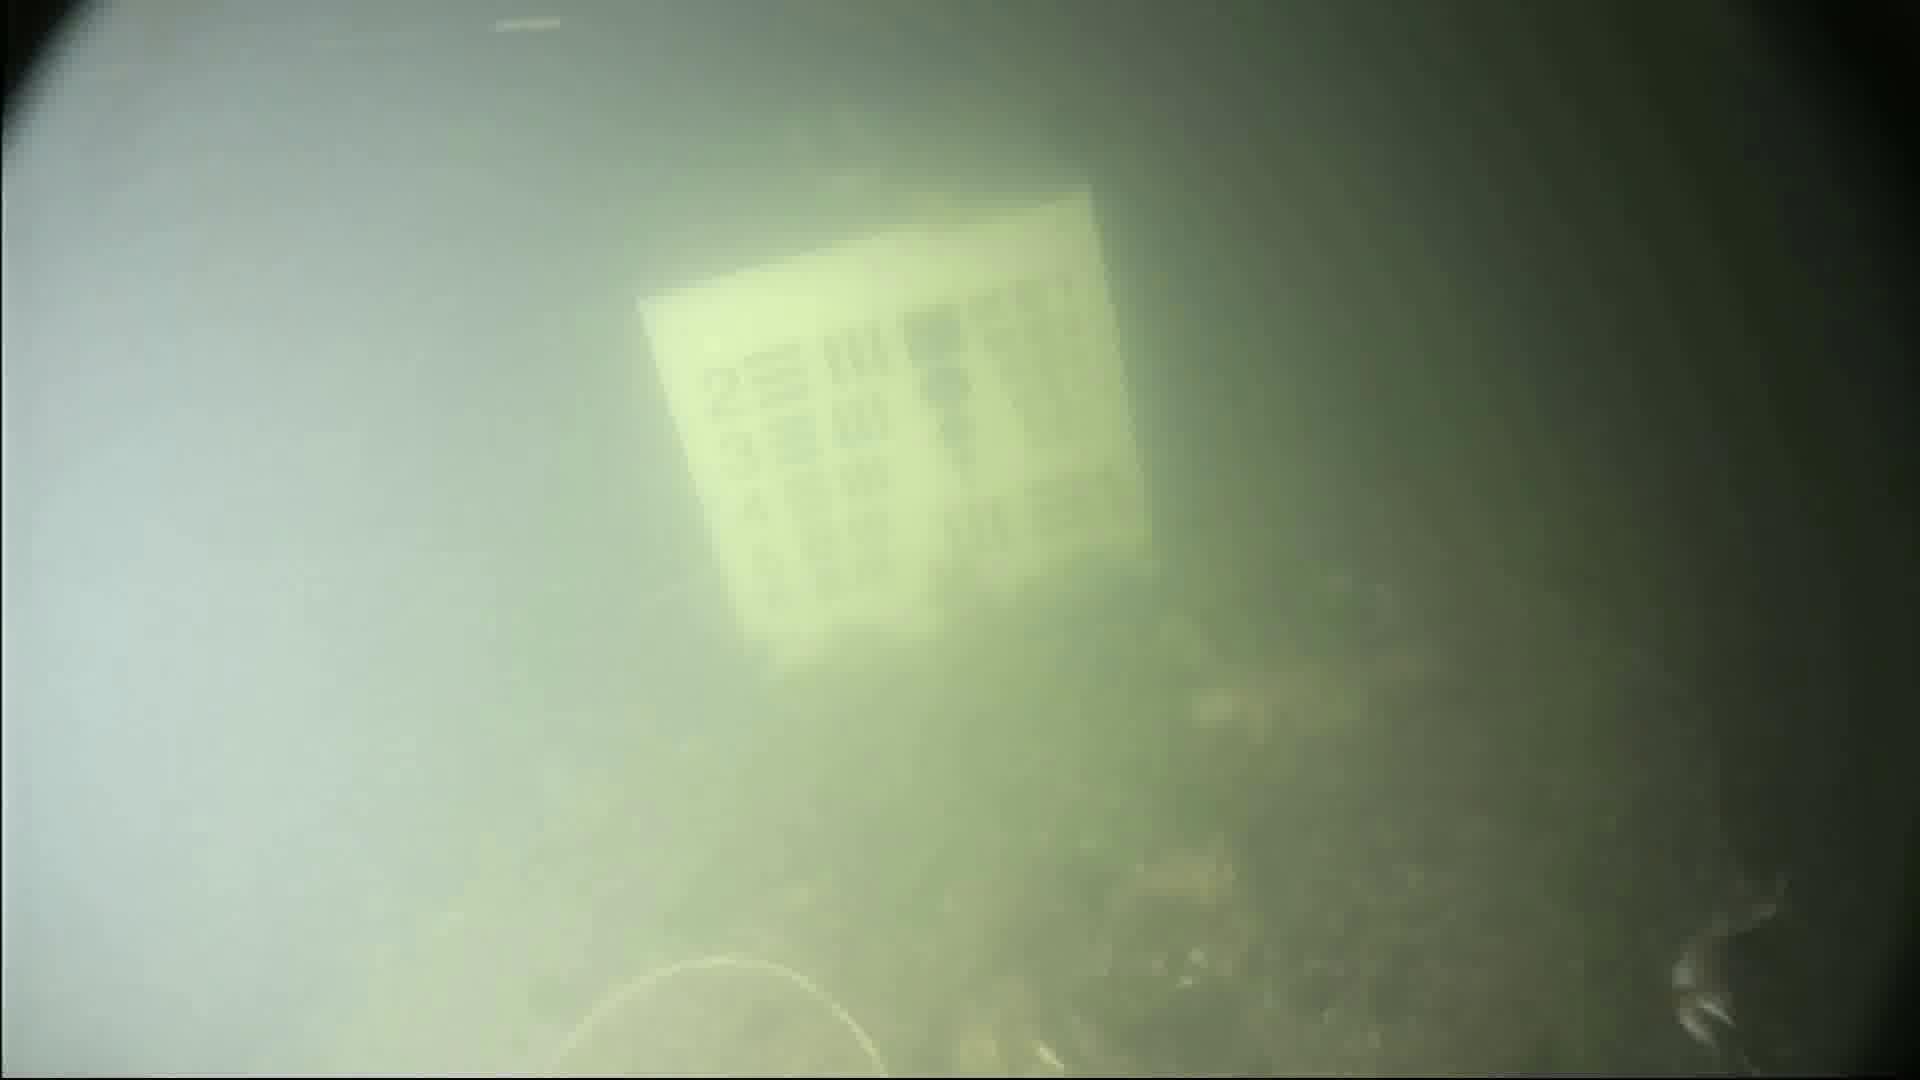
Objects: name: crab